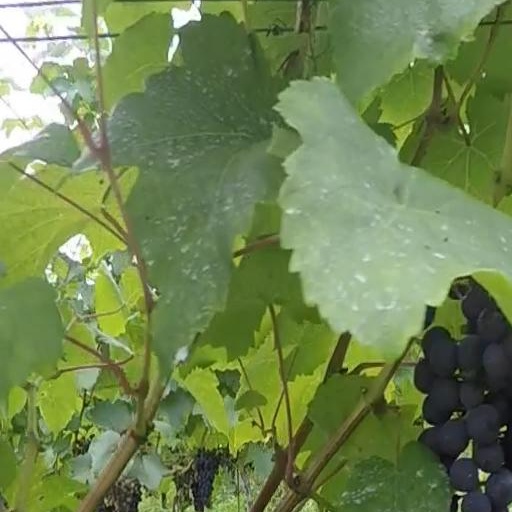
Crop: grape